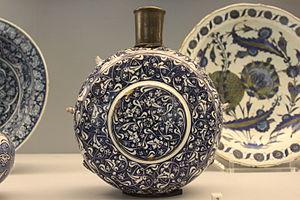
Gourde au style Baba Nakkas - vers 1480 - Iznik - Musée national de céramique - Sèvres - Inventory number 15472. On parle aussi de style ""Baba Naqqash"" ou ""rumi hatayi"". Pâte siliceuse, glaçure, décor peint"
L'art ottoman est l'art produit dans l'Empire ottoman à partir de la prise de Constantinople par Mehmet II, en 1453. Cette date peut toutefois varier selon les publications : certains préfèrent prendre pour point de départ la victoire de Sélim Iᵉʳ sur les Safavides, celle sur les Mamluks, voire encore le début du règne de Suleyman II. Avant, on parle plutôt de premier art ottoman.